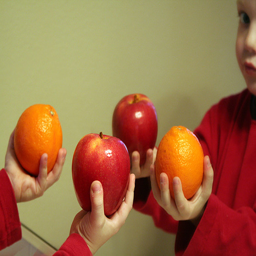
A boy in a red shirt holds out an apple and an orange while another set of hands holds another apple and an orange.
A child holding an apple and orange looking at a mirror.
Two children each hold an apple and orange.
A little boy holding and apple and orange looking at his reflection in a mirror.
a child holding an orange and an apple